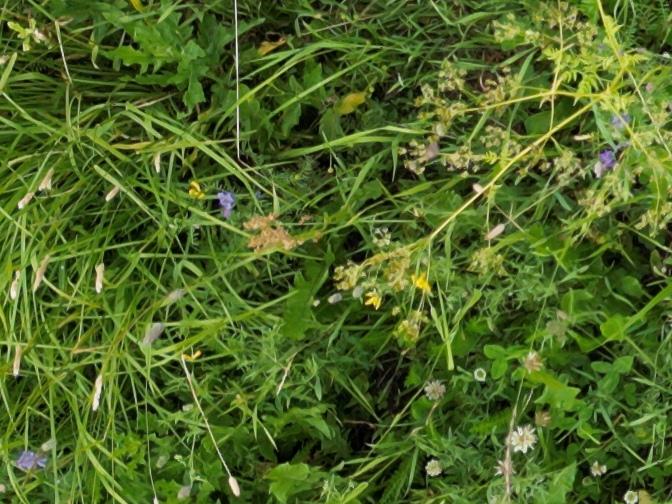
Flowers visible: yarrow flowers, yarrow flowers, yarrow flowers